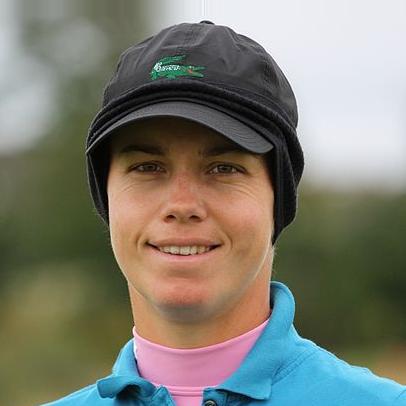
Age: 29